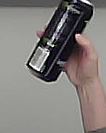
Product: monster_energydrink